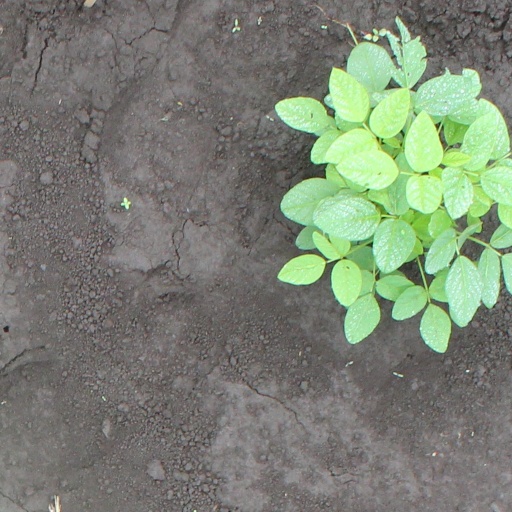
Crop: soybean